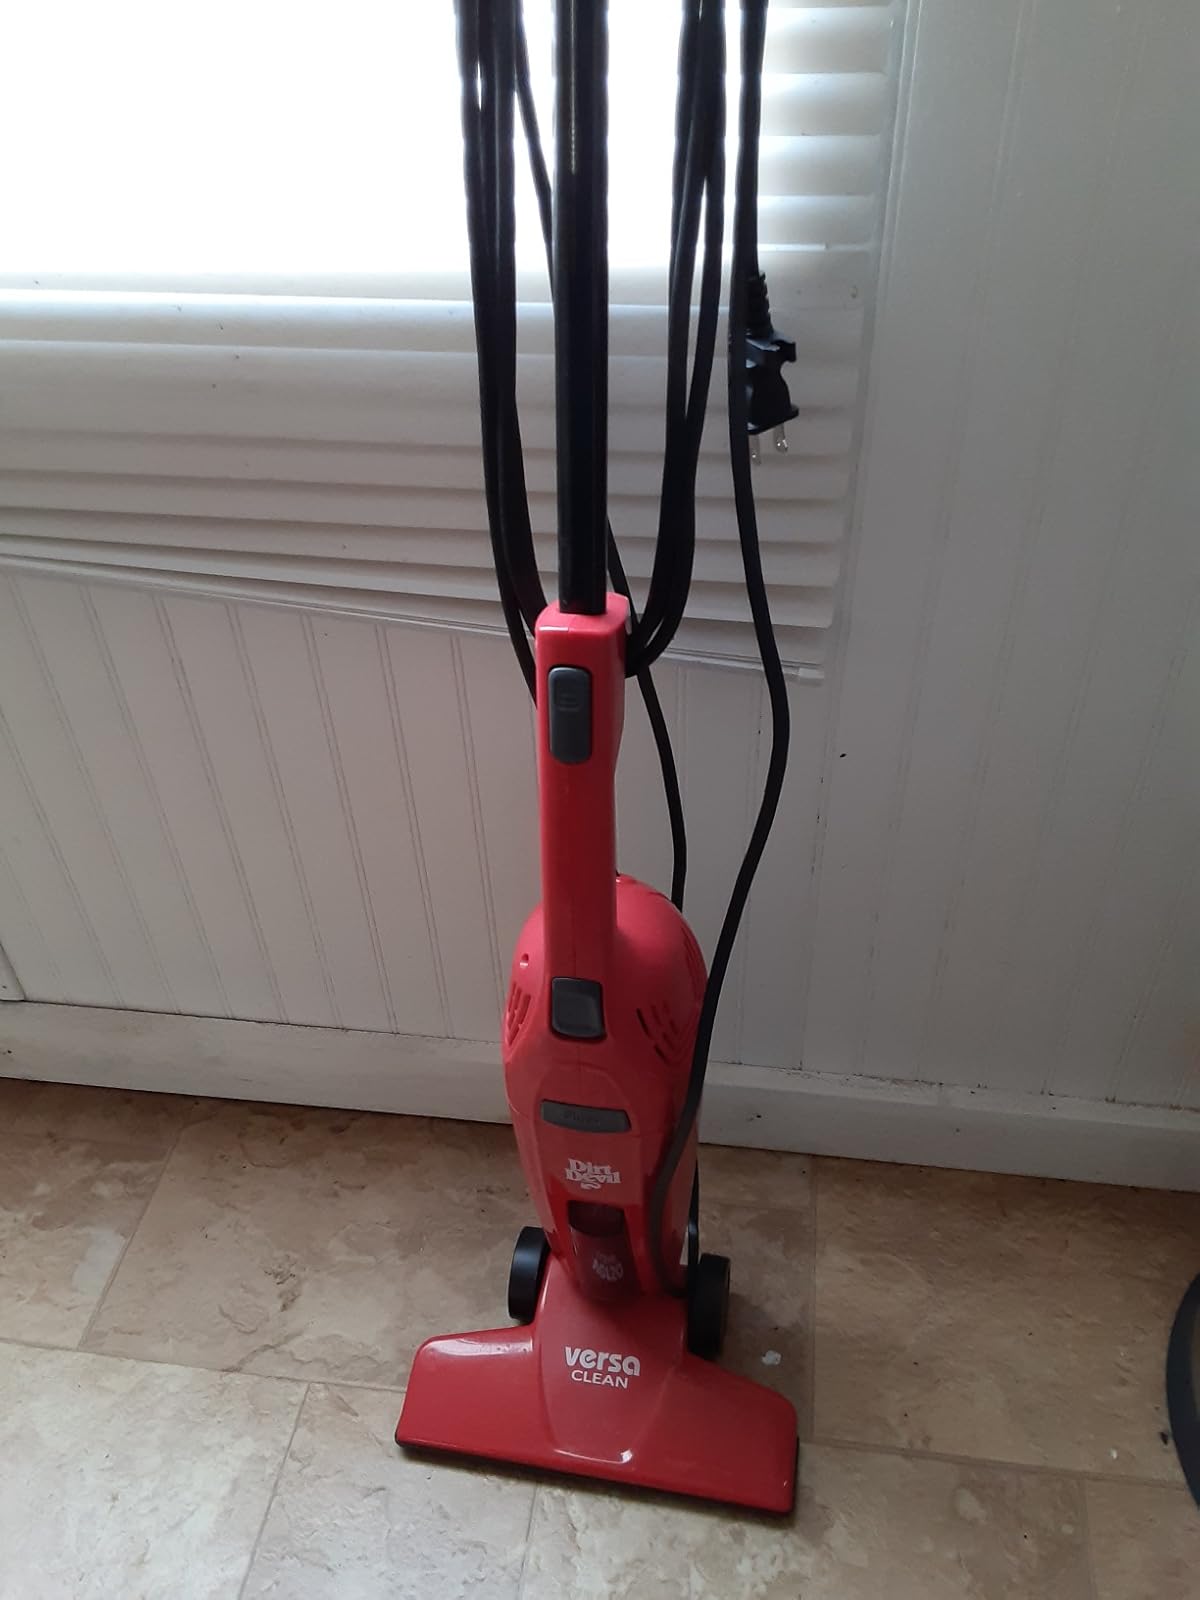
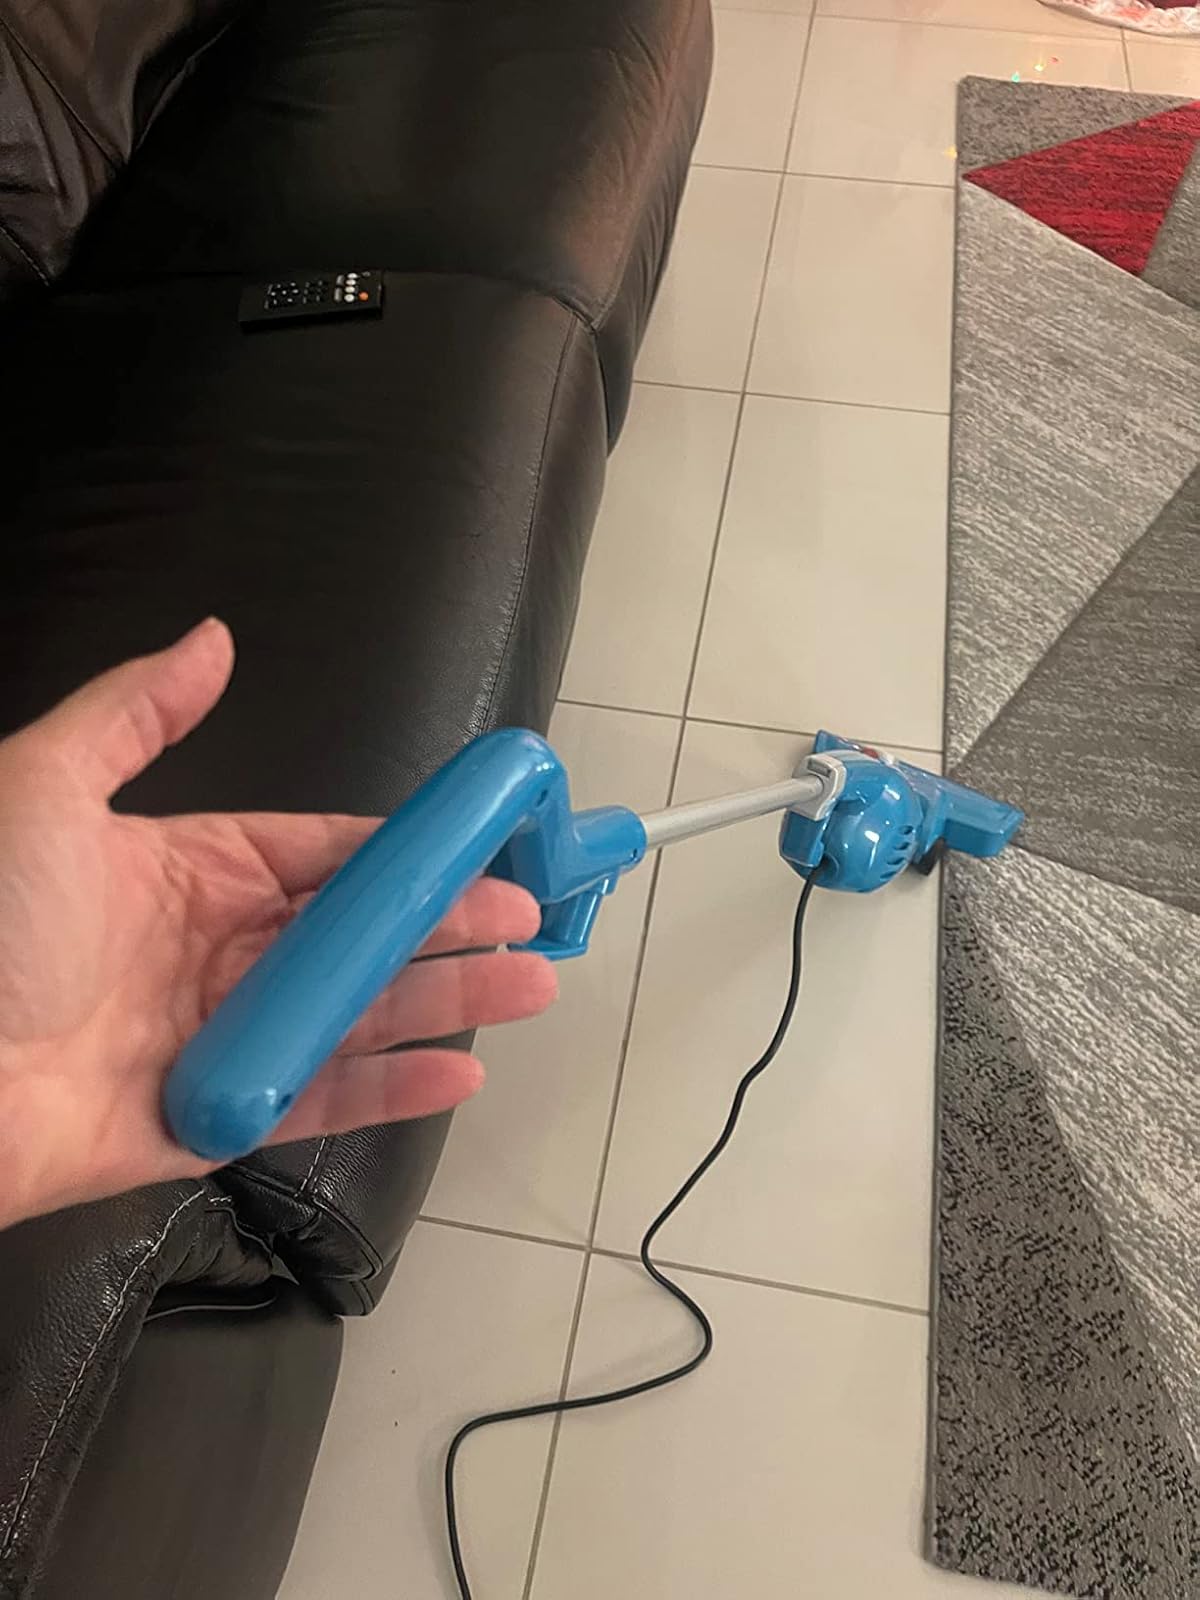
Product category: items_vacuum
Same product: no